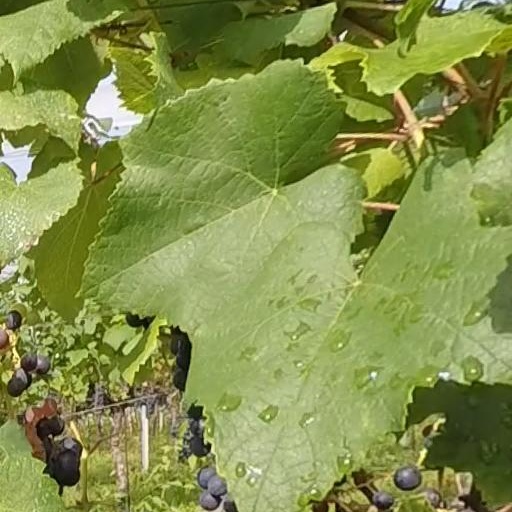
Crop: grape